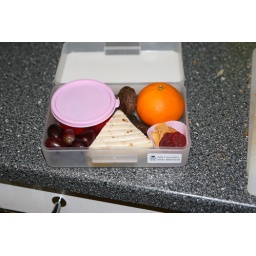
Red pepper and cucumber in round box with lid, grapes, quesadilla, dried fruit and mandarine.